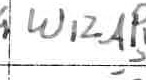
Label: Wizards